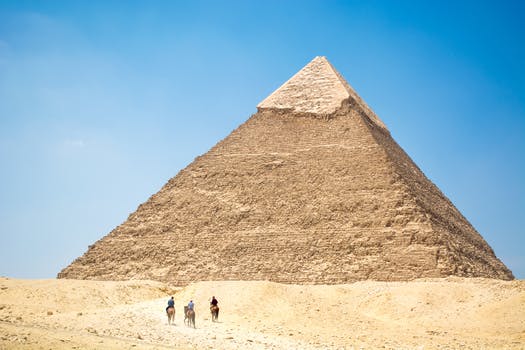
Label: No Watermark